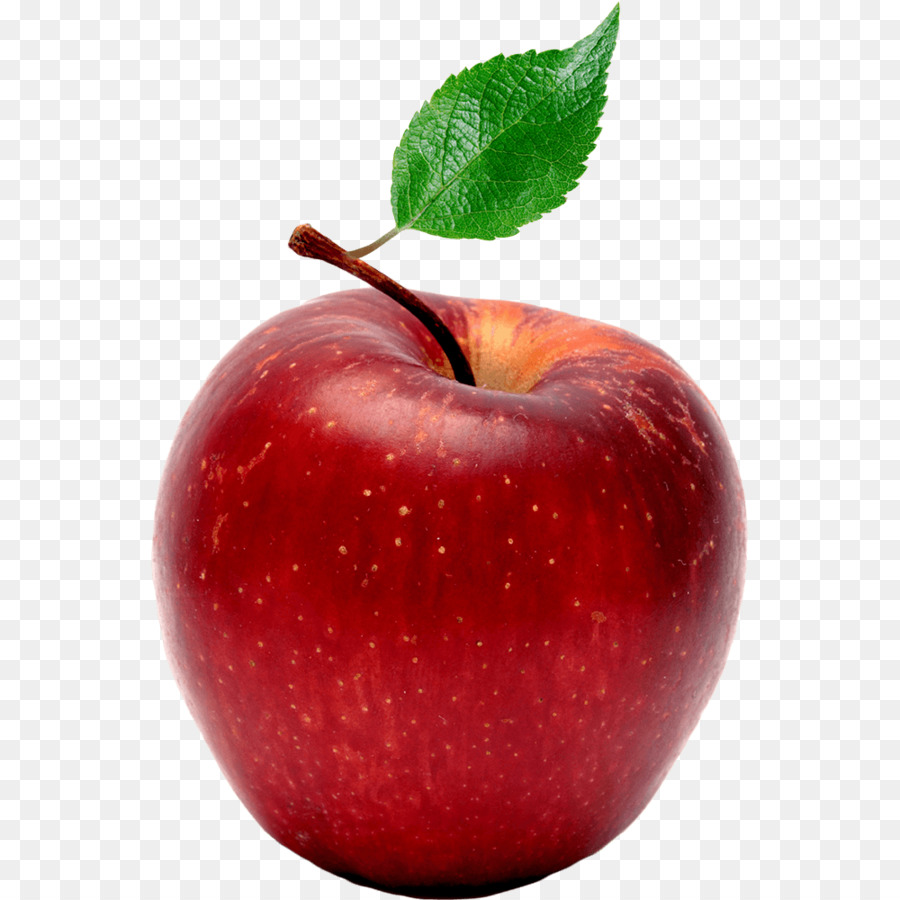
Label: Apple